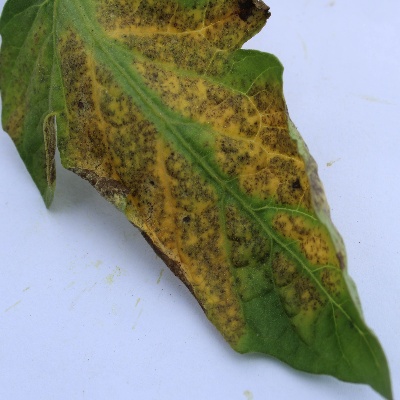
Crop: Tomato
Condition: verticulium wilt